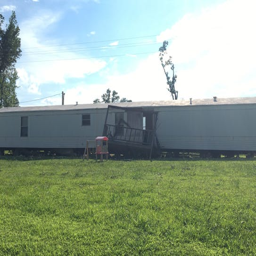
a mobile home was damaged